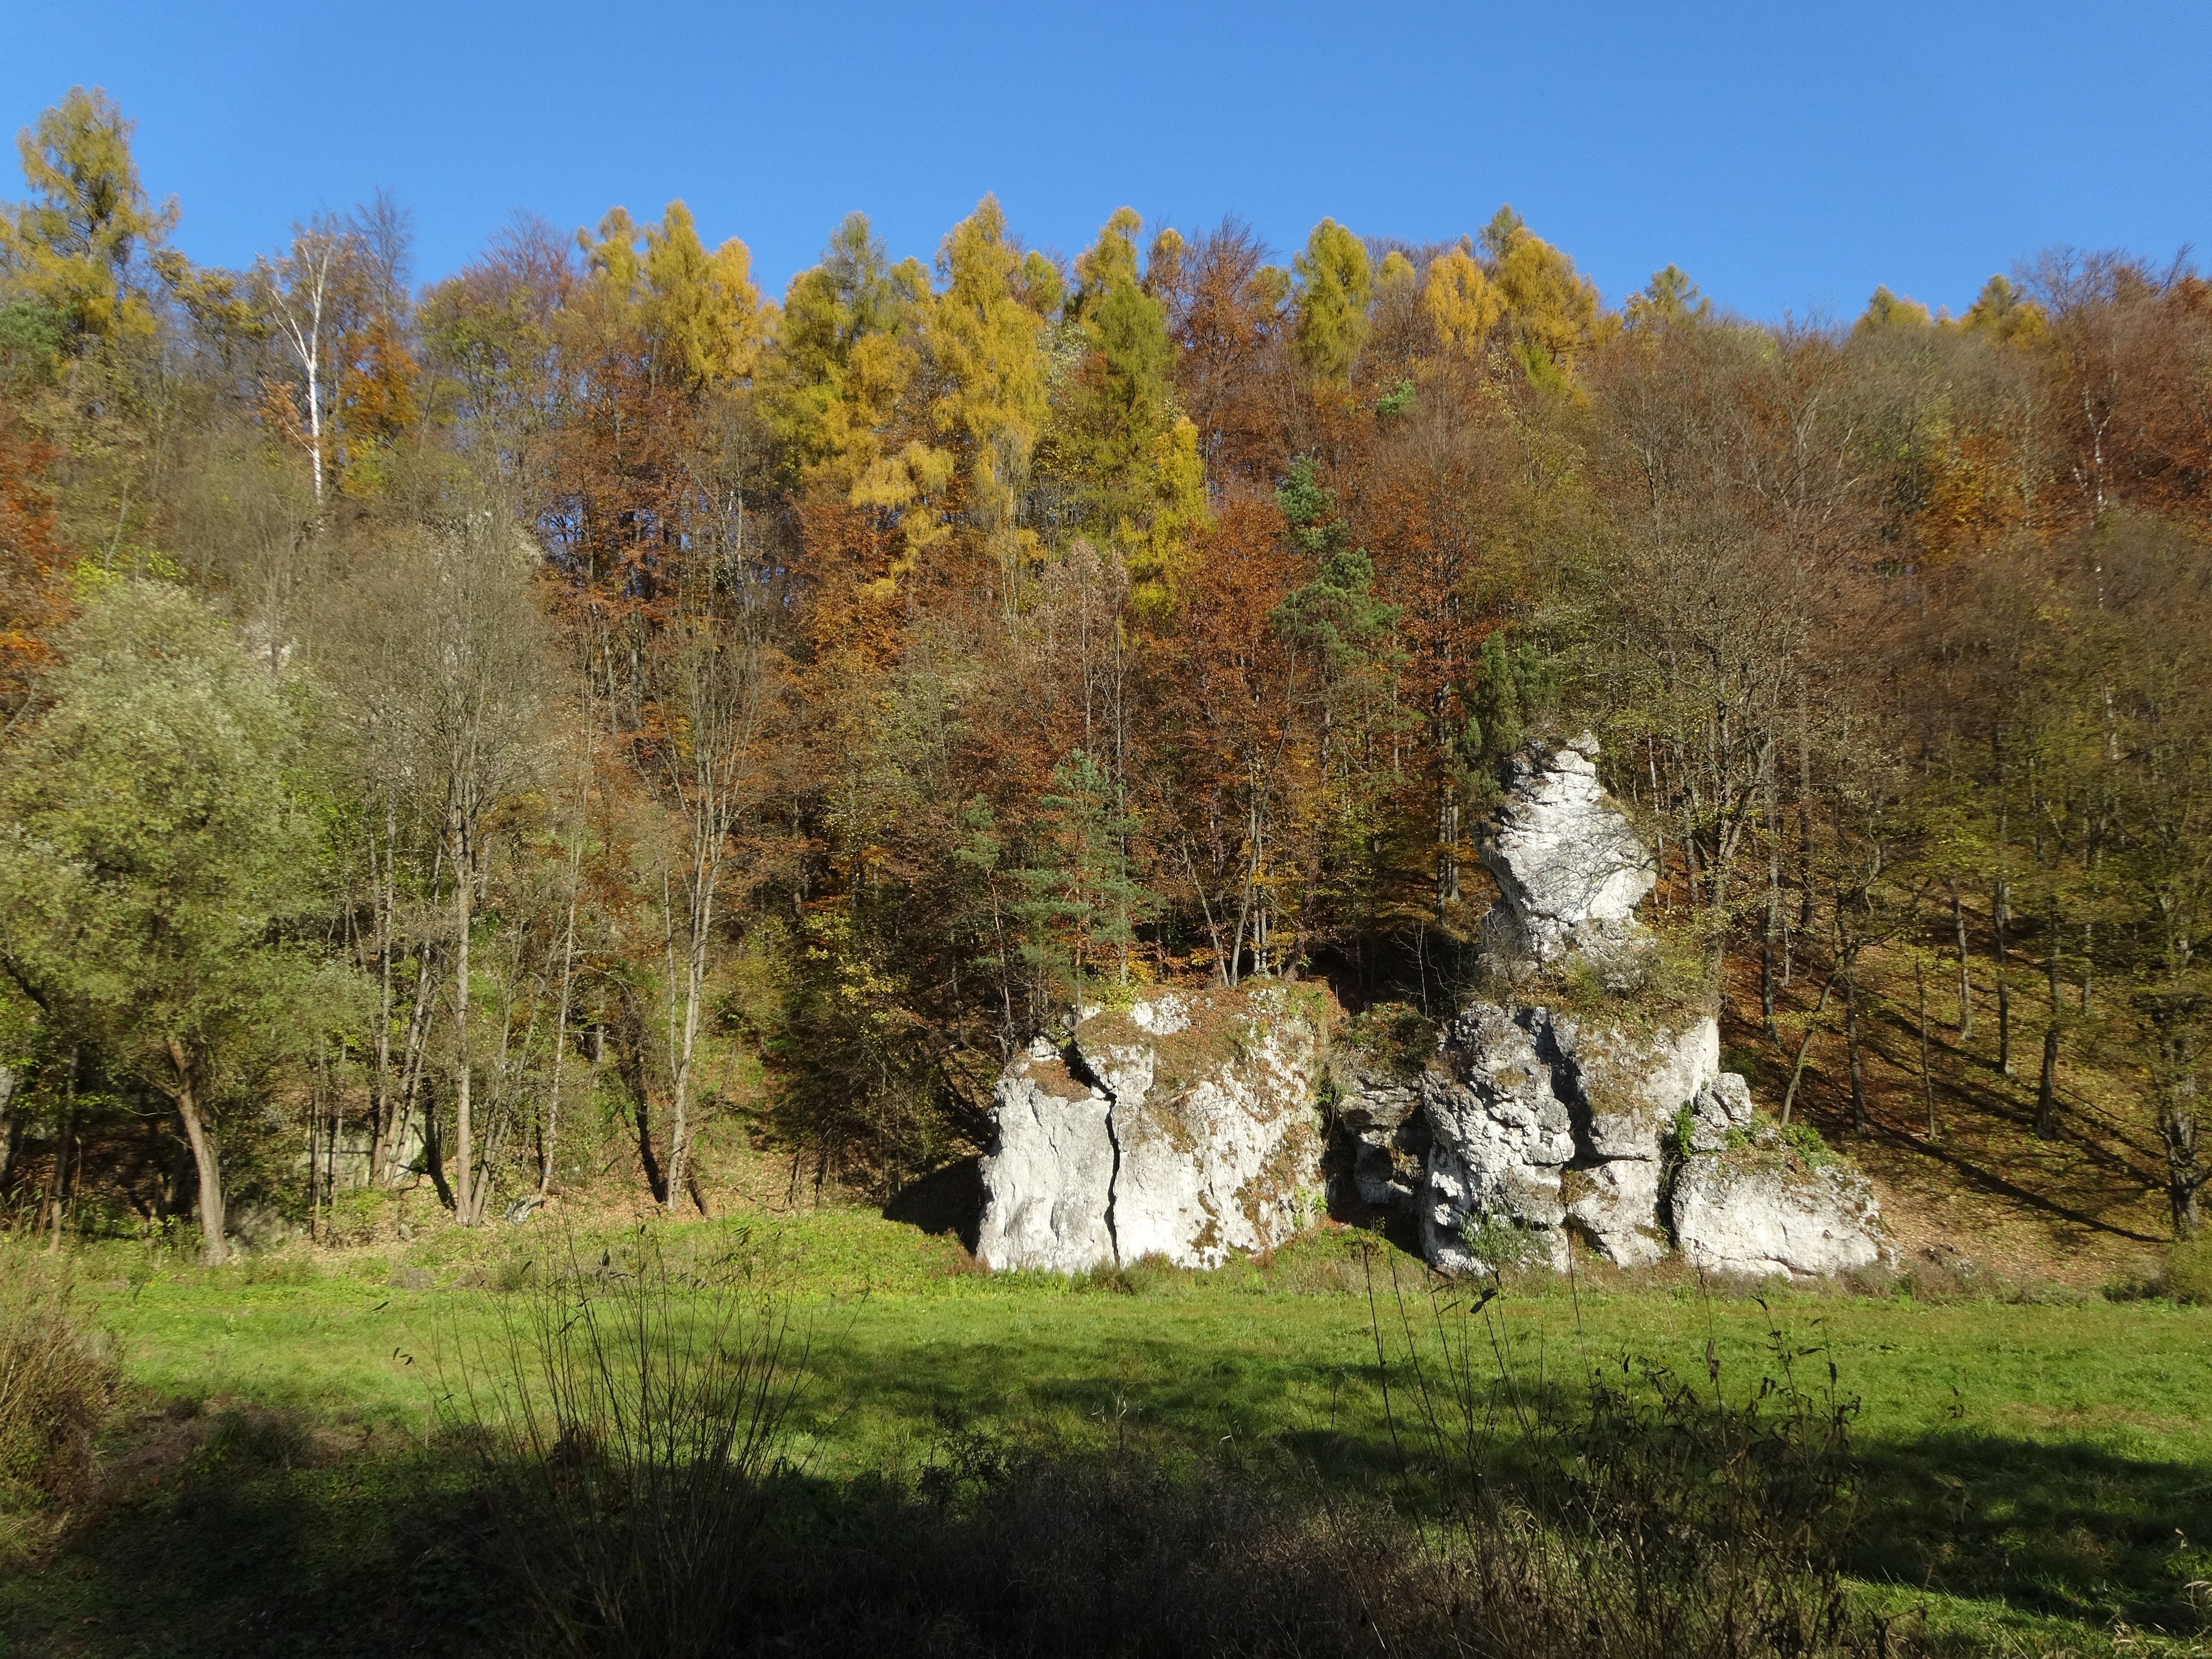
landscape, tree, nature, forest, rock, wilderness, mountain, plant, meadow, leaf, hill, flower, valley, pasture, autumn, season, poland, woodland, habitat, the national park, ecosystem, the founding fathers, rural area, woody plant